History of Hesse

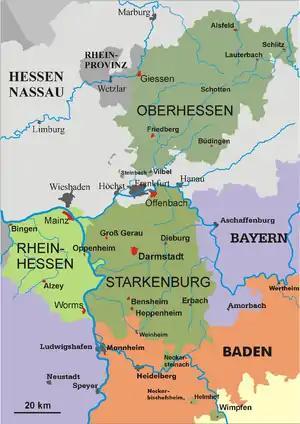
People's State of Hesse and part of Hesse-Nassau in 1930

During the French Revolutionary Wars the French Republic annexed the left bank of the Rhine, including most of Hanau-Lichtenberg.